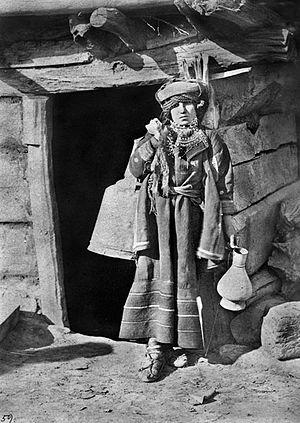
La Khevsourétie est une région montagneuse de la Géorgie située à cheval sur la partie centrale de la chaîne du Grand Caucase, au nord de la capitale - Tbilissi. La région, qui dépend administrativement du raion de Doucheti, est composée de trois « pays » :